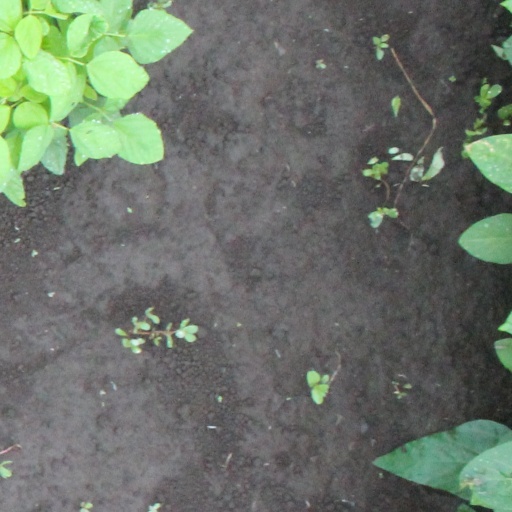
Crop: soybean